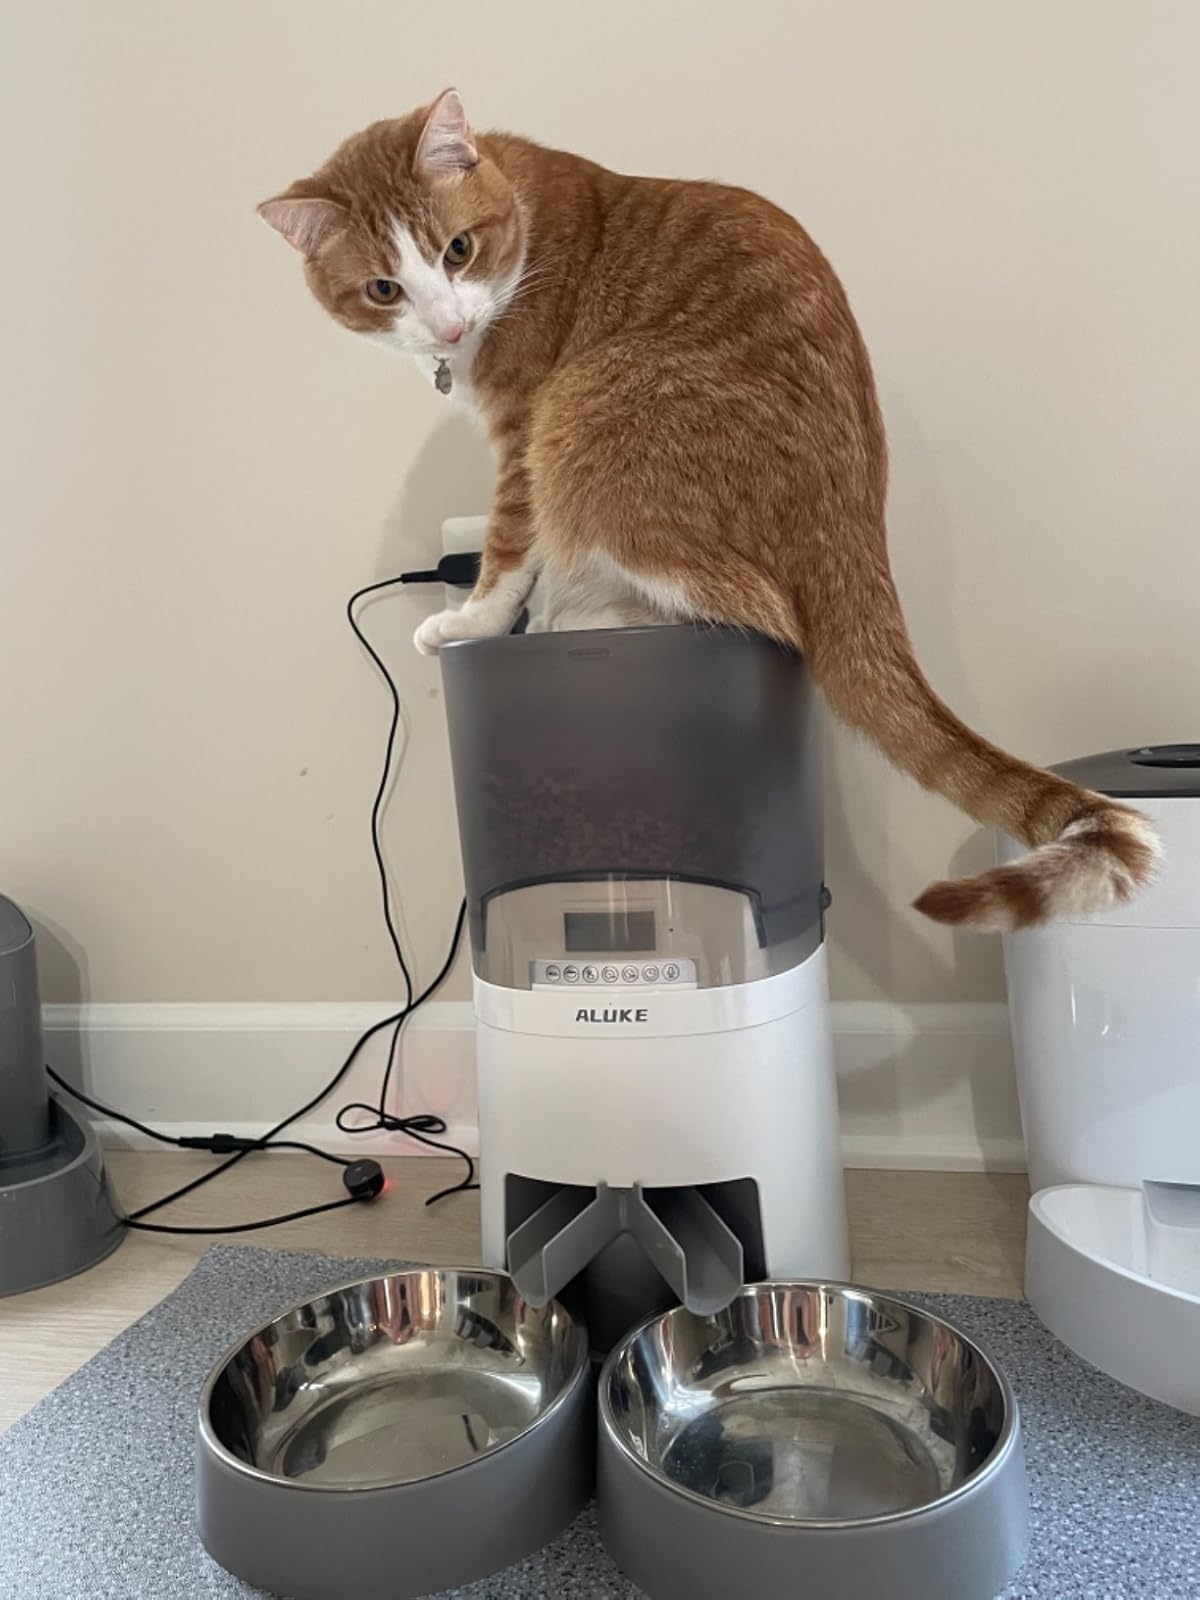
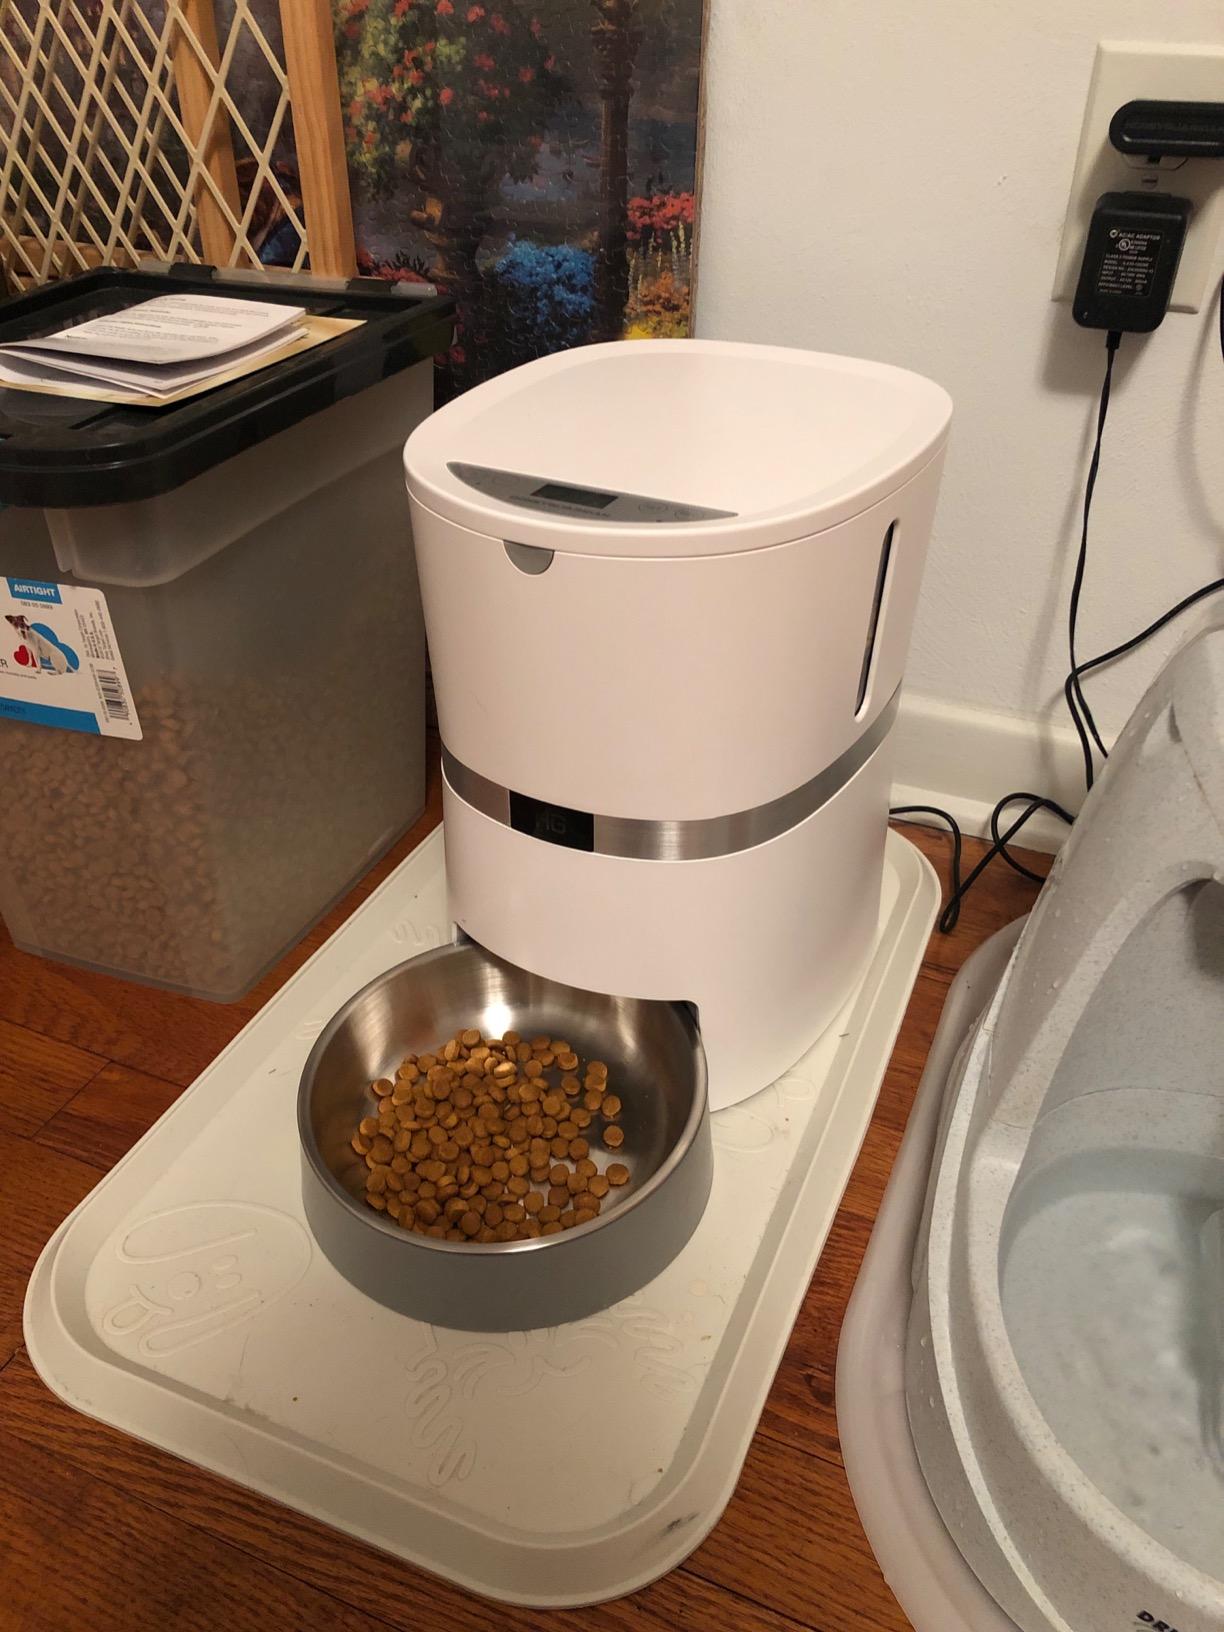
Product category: items_feeder
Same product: no